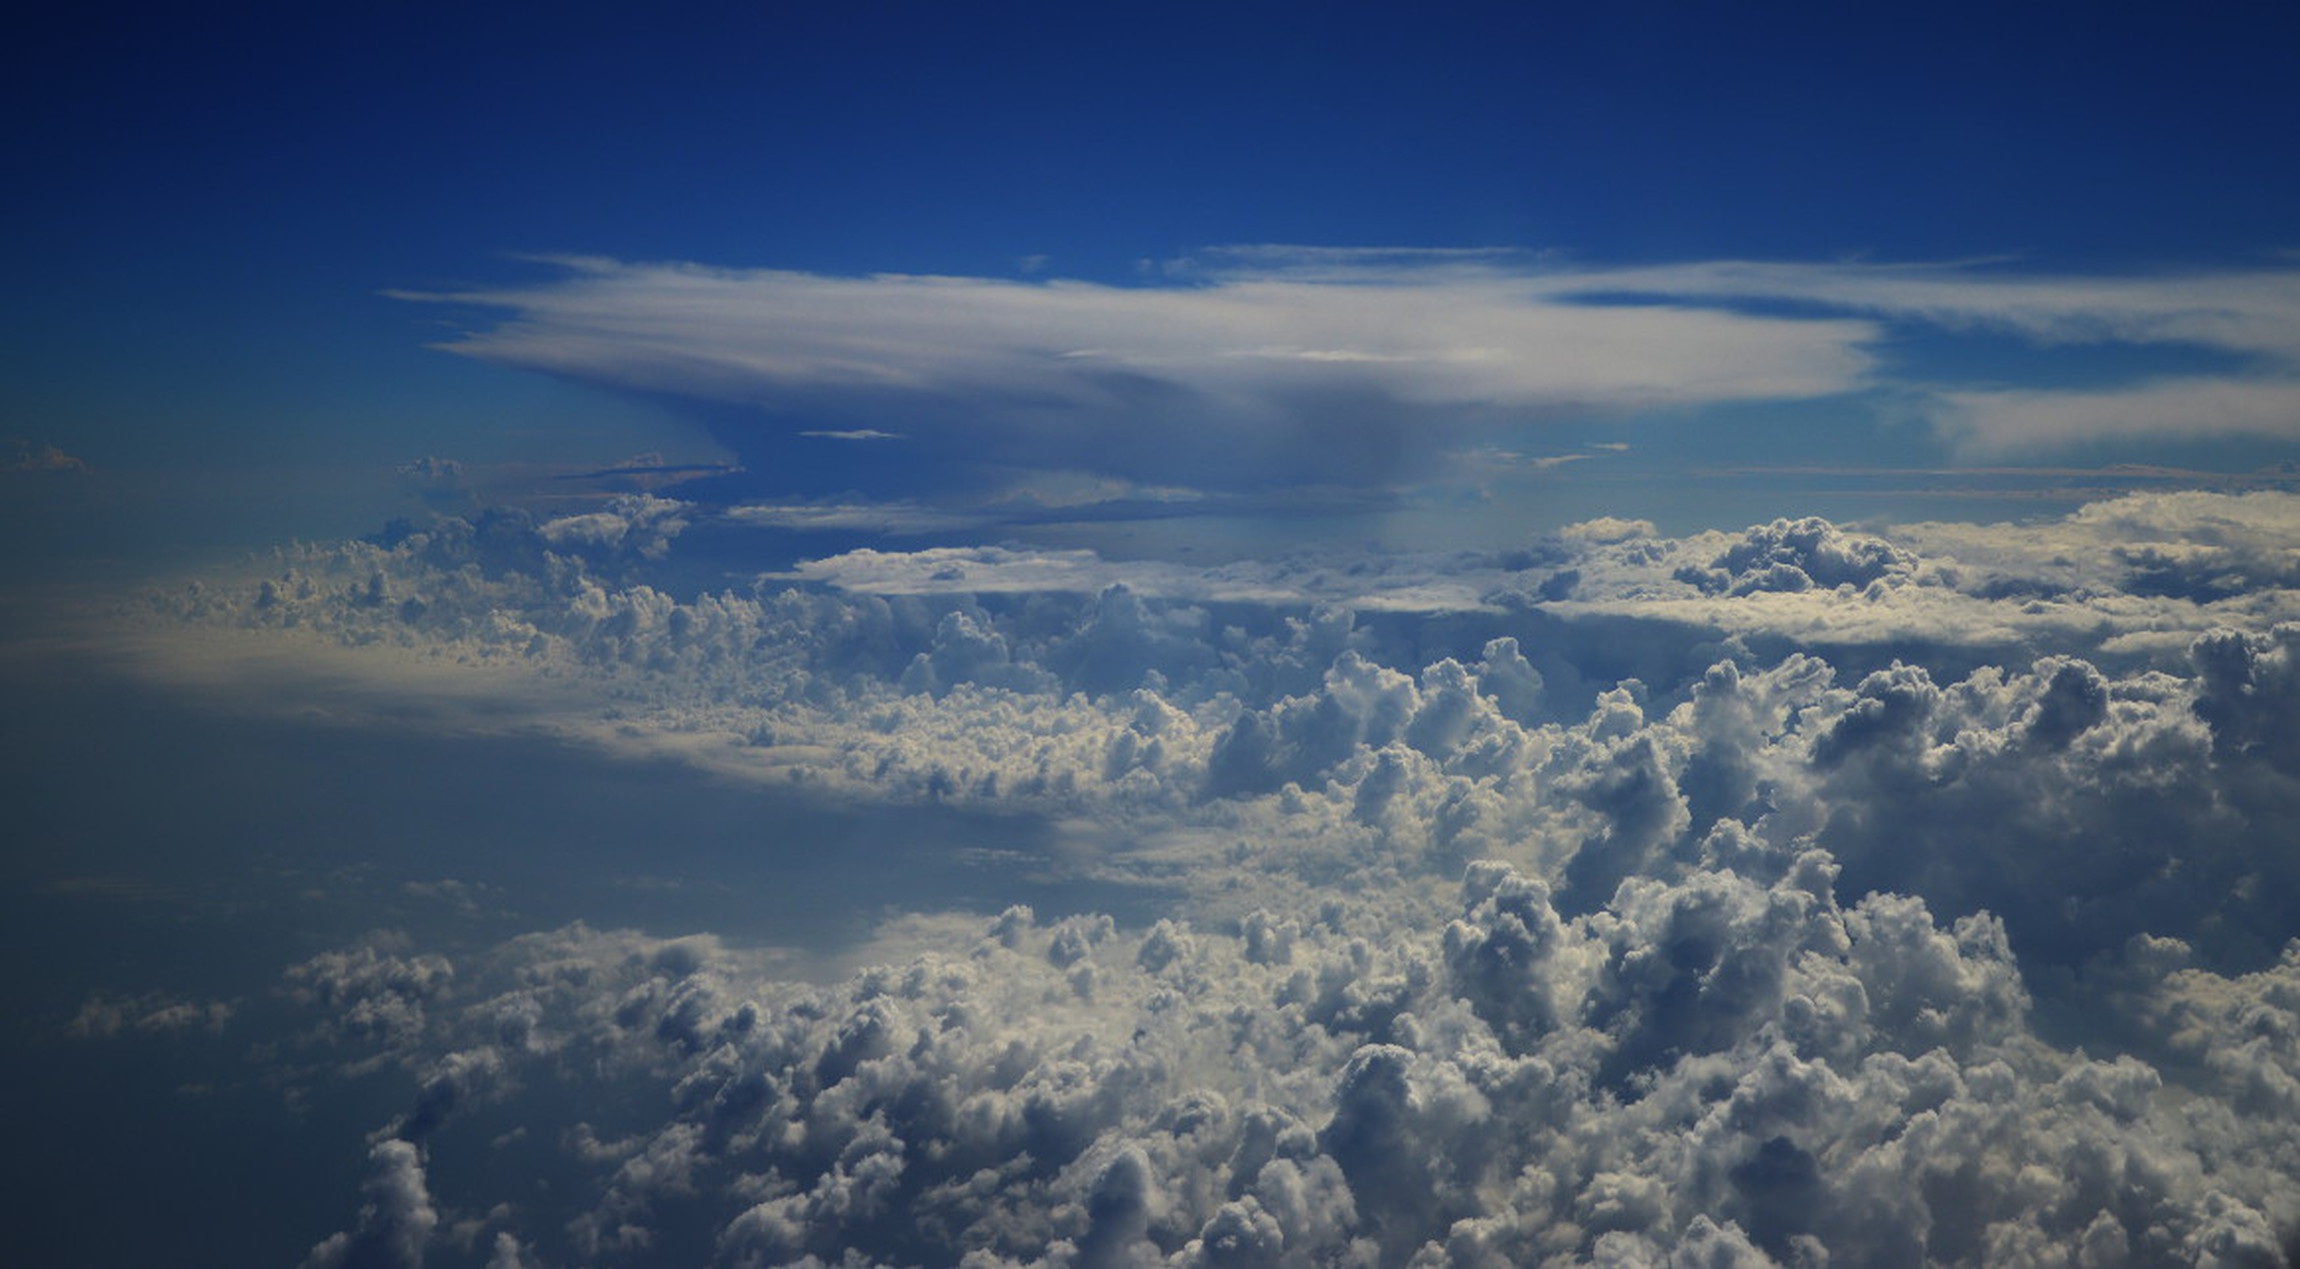
horizon, mountain, snow, cloud, sky, sunlight, morning, hill, dawn, atmosphere, mountain range, dusk, flight, cumulus, plain, clouds, clouds form, aerial photography, meteorological phenomenon, atmospheric phenomenon, atmosphere of earth, mountainous landforms